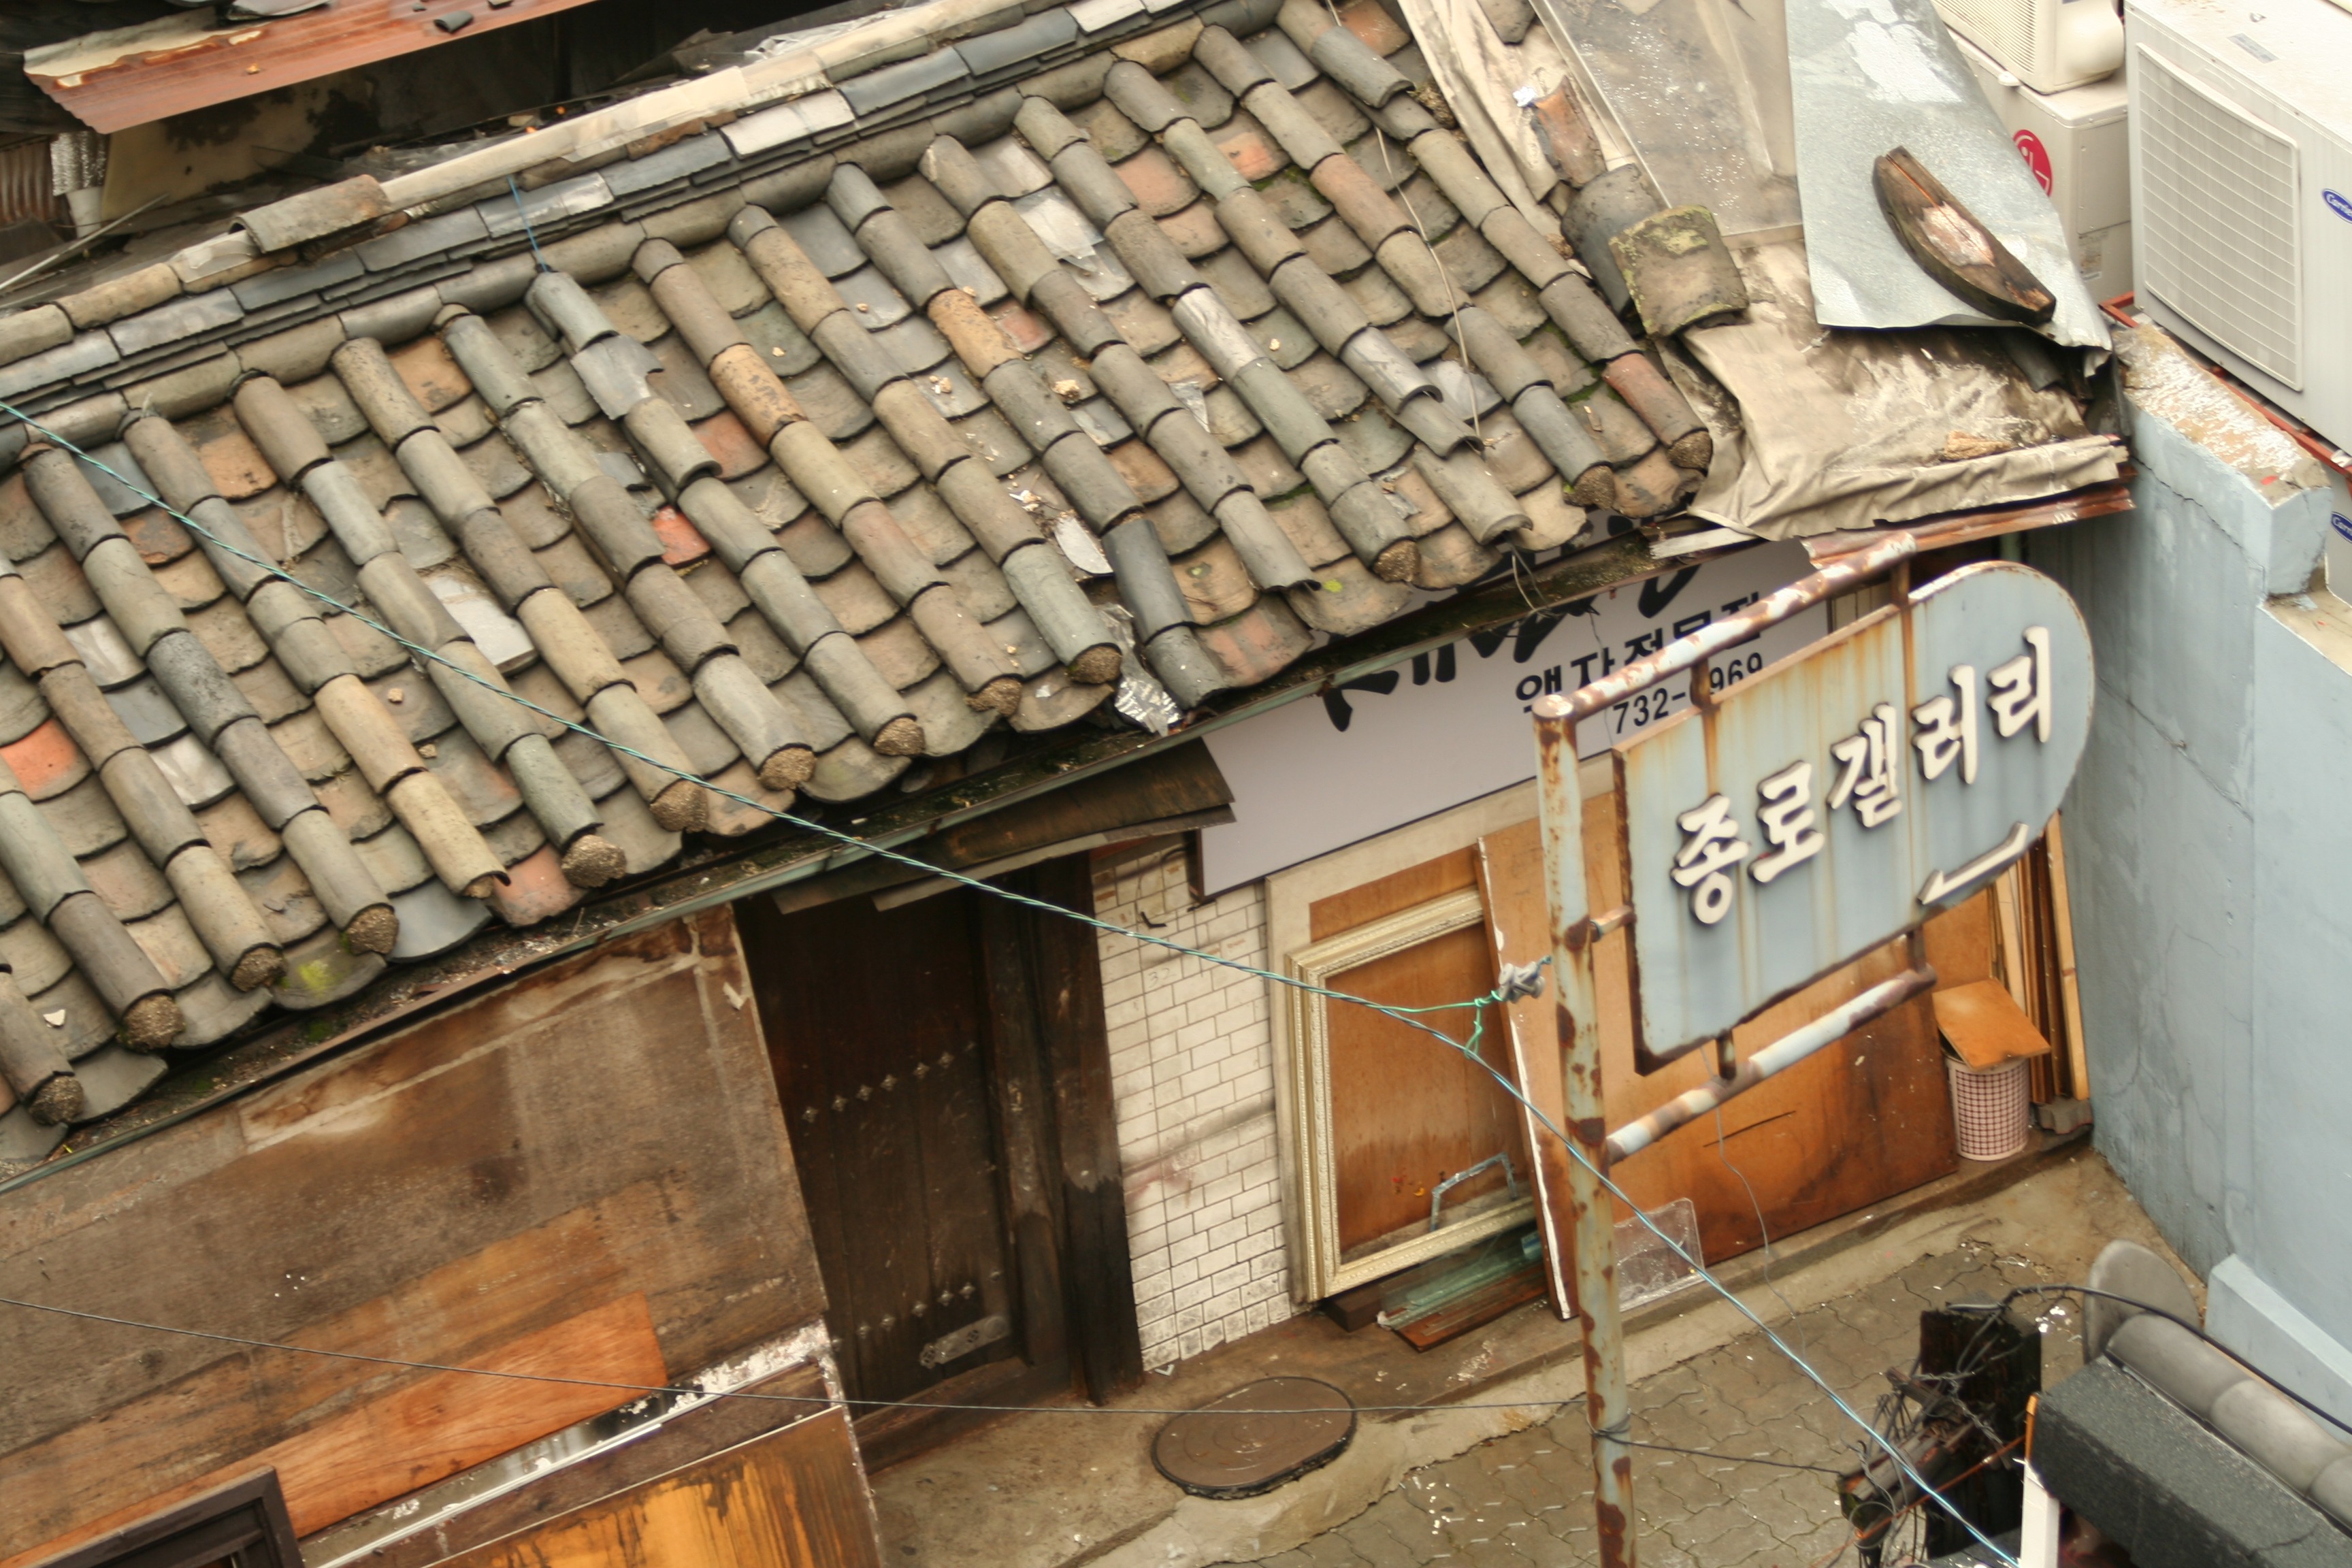
architecture, structure, wood, roof, building, old, city, landmark, property, historic, tourism, korea, design, houses, seoul, architecture design, roof tops